Chase Bryant

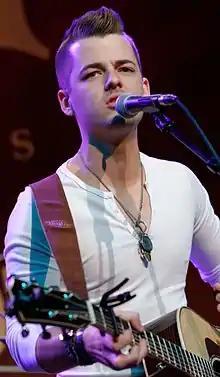
Chase Bryant in 2015

Chase Spencer Yaklin, better known by his stage name Chase Bryant (born October 9, 1992) is an American singer and songwriter. Bryant is a family name shared by his grandfather, Jimmy Bryant, who performed with Roy Orbison and Waylon Jennings.